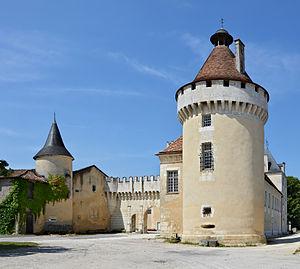
Vue extérieure du Château de l'Oisellerie (XVe et XVIe siècles), La Couronne, Charente, France.
Le château de l'Oisellerie est situé sur la commune de La Couronne, près d'Angoulême dans le département français de la Charente. Datant des XVIᵉ et XVIIᵉ siècles, il abrite maintenant le lycée agricole de l'Oisellerie et le Centre départemental de documentation pédagogique.
Cet article recense les monuments historiques français classés en 1911.
Cet article recense les monuments historiques de la Charente, en France.